Janet B. W. Williams

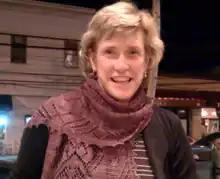

Janet B. W. Williams (born November 15, 1947) is an American social worker who focuses on the diagnosis and assessment of mental disorders. She is Professor Emerita of Clinical Psychiatric Social Work (in Psychiatry & Neurology) at Columbia University. She was a major force in writing the PHQ-9, a 9-question instrument given to patients in a primary care setting to screen for the presence and severity of depression.